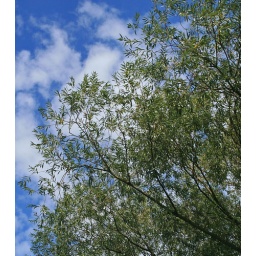
The sky in blue